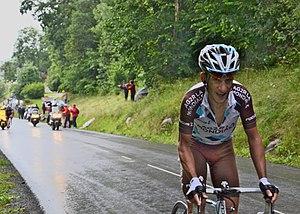
Blel Kadri lâche Sylvain Chavanel dans la montée du col de la Croix des Moinats.
Le col de la Croix des Moinats est un col du massif des Vosges qui culmine à 890 mètres d'altitude. Il permet de relier les communes de Vagney, La Bresse et Cornimont situées dans le département des Vosges.
La 8ᵉ étape du Tour de France 2014 s'est déroulée le samedi 12 juillet 2014 sur 161 km entre Tomblaine et Gérardmer-La Mauselaine.